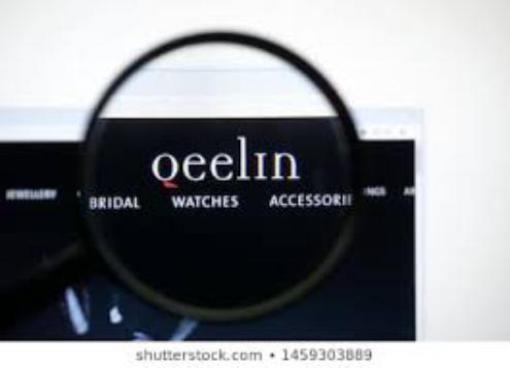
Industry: Clothes